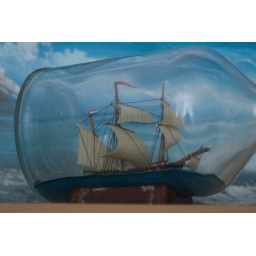
ship in a bottle